Avellaneda Park

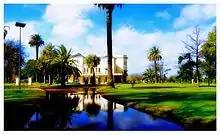
The former Olivera mansion

Avellaneda Park is a public park in Buenos Aires, Argentina. It is located at the heart of the Parque Avellaneda neighbourhood, which takes its name from the park.